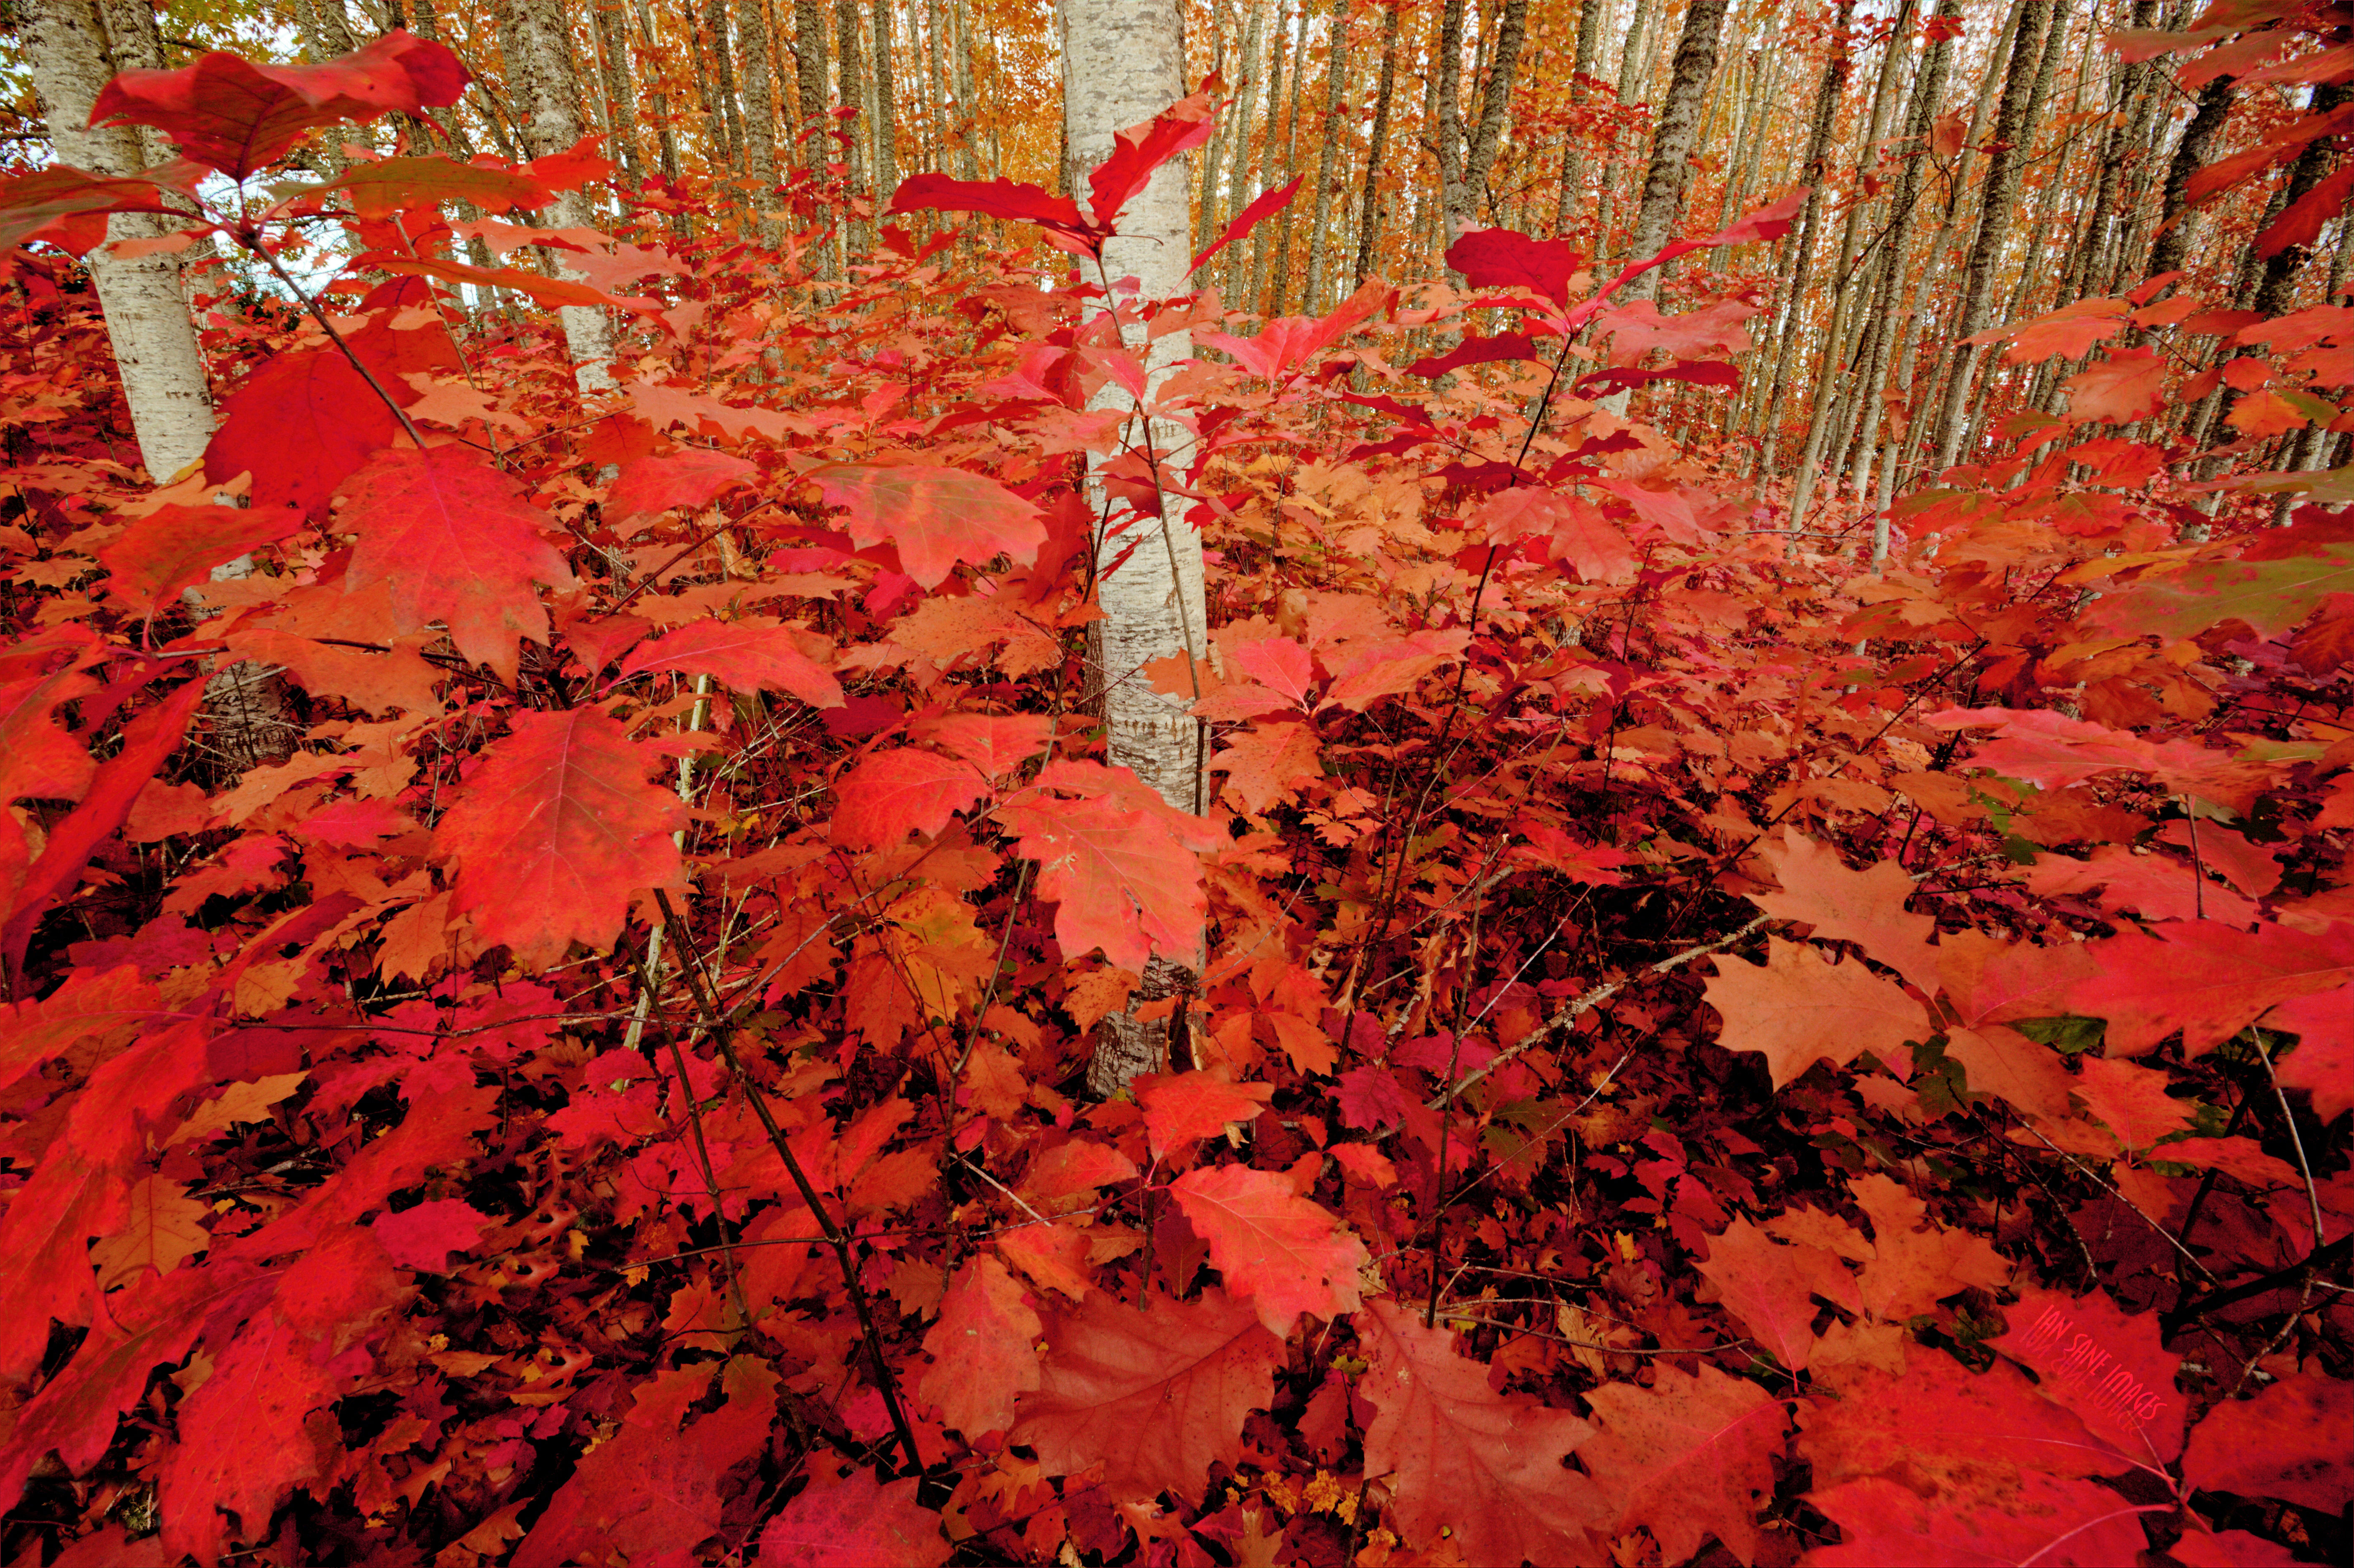
tree, plant, camera, leaf, fall, flower, highway, red, lens, autumn, canon, two, season, maple tree, maple leaf, trees, leaves, eos, cool image, mark, ii, 5d, images, usm, f4l, i, 213, oregon, ian, sane, intheredwoods, clackamas, gladtidings, marquam, ef1740mm, flowering plant, woody plant, land plant